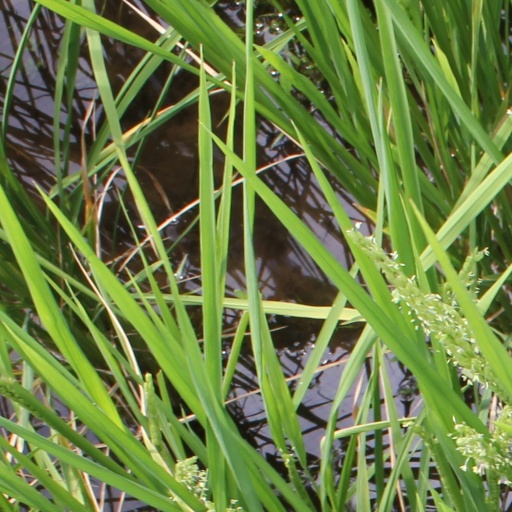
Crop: rice